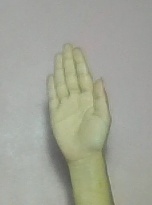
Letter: seen